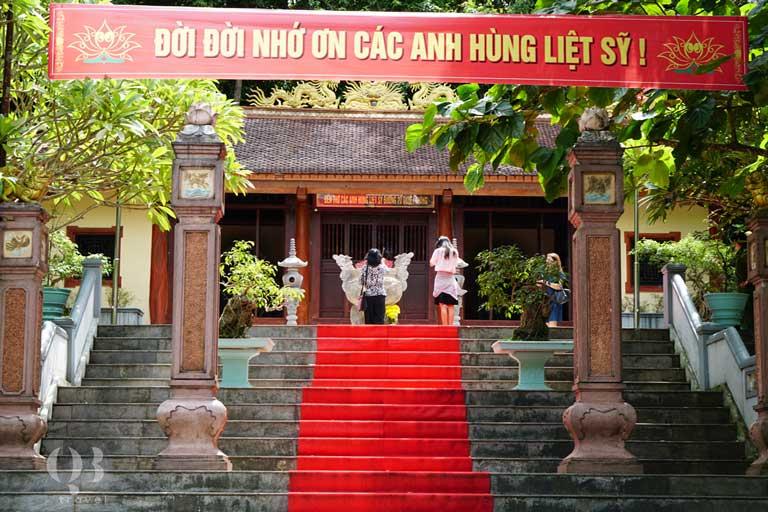
ở giữa những bậc thang thì có màu đỏ